Giulia Gasparri

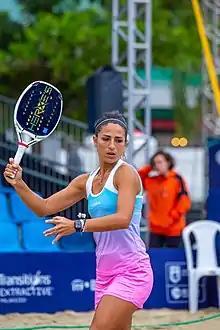
Giulia at the BT400 Balneário Camboriú - April 2022

Jiulia Gasparri (born 31 October 1991, Ravenna, Italy) is an Italian former professional tennis player. and currently a professional Beach tennis player. She currently ranks No. 1 on ITF Beach Tennis World Tour Ranking, sharing the position with her partner Ninny Valentini and lives in Rio de Janeiro.